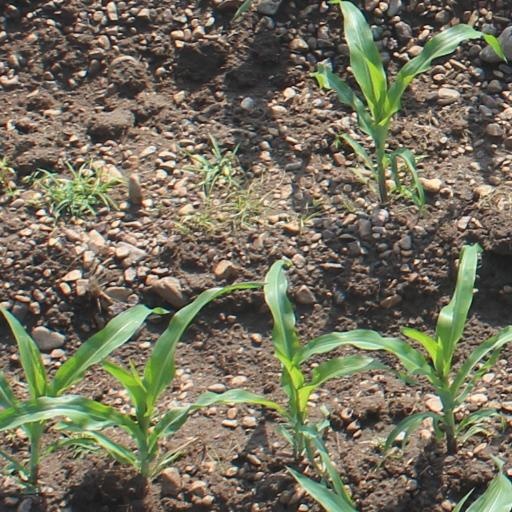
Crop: maize; corn